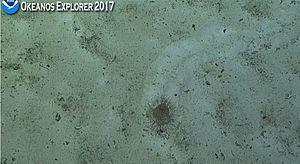
Phrissocystis est un genre d'oursins abyssaux de la famille des Macropneustidae.